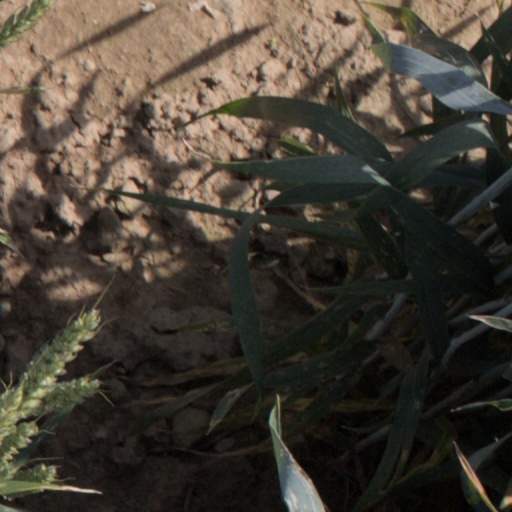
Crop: wheat